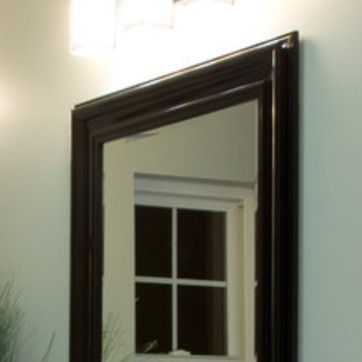
Material: mirror